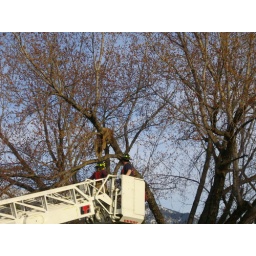
A couple of our volunteer firemen. are going up in the ladder truck to. get the cat out of the tree.